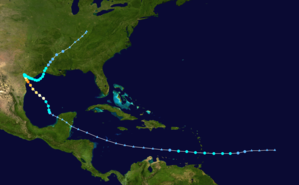
L’ouragan Harvey est le neuvième système tropical de la saison cyclonique 2017 dans l'océan Atlantique nord, le huitième à être nommé et le premier ouragan majeur, atteignant la catégorie 4 de l'Échelle de Saffir-Simpson. Il a frappé le Texas fin août 2017, avec des vents maximaux de 215 km/h.
La saison cyclonique 2017 dans l'océan Atlantique nord devait s'étendre officiellement du 1ᵉʳ juin au 30 novembre 2017 selon la définition de l'Organisation météorologique mondiale. Elle fait partie de la série de catastrophes environnementales de l'été 2017. C'est la première année que le National Hurricane Center américain a commencé à émettre des avis et avertissements pour des « cyclones tropicaux potentiels », des perturbations qui n'ont pas encore atteint au moins le stade de dépressions tropicales mais qui ont une probabilité élevée de le devenir et qui peuvent causer des effets importants aux terres dans les 48 heures suivantes. Les avis pour ces tempêtes potentielles auront le même contenu que les avis normaux mais incluront la probabilité de développement.